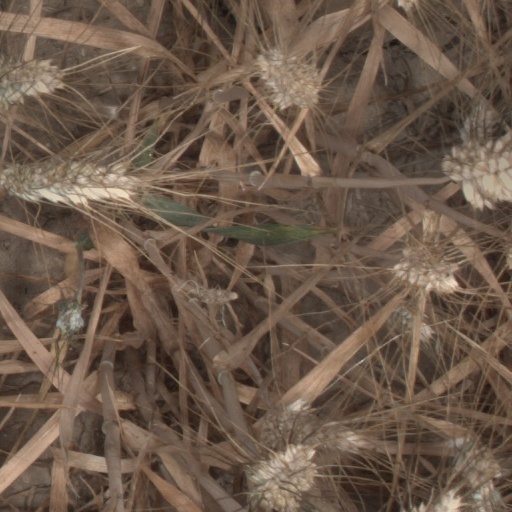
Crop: wheat